Laura Vandervoort

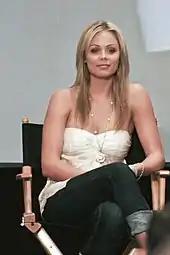
Laura Vandervoort in 2008

In 1997, she made her acting debut at age 13. After taking several classes and doing background work on Canadian shows such as "Road to Avonlea" and "Harriet the Spy", she got her first speaking role in the Canadian children's horror anthology series "Goosebumps" and "Are You Afraid of the Dark?", both series were aired on YTV.